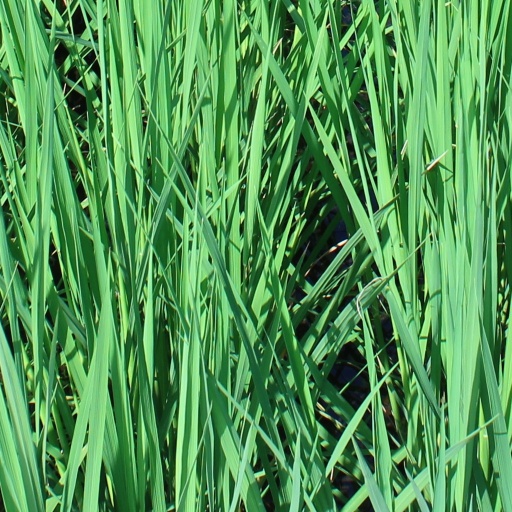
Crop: rice